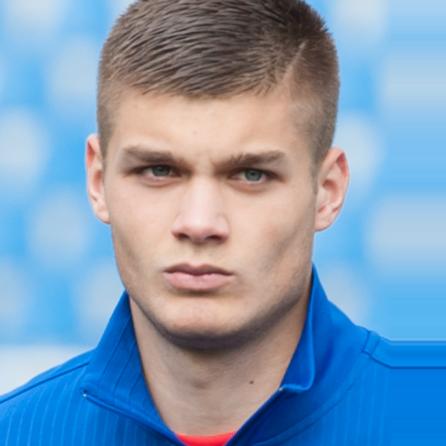
Age: 18